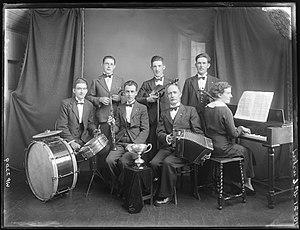
En musique, un septuor, intermédiaire entre le sextuor et l'octuor, désigne :